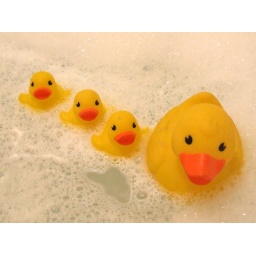
Rubber ducks in my bath 10/12/2006